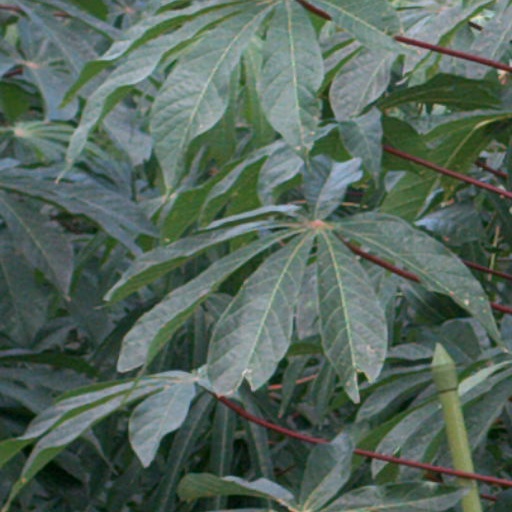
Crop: cassava